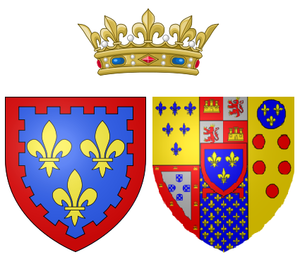
Cette liste présente les duchesses de Berry, qu'elles le soient de plein droit ou par mariage :
Marie Caroline Ferdinande Louise de Bourbon, princesse des Deux-Siciles, plus connue sous son titre de duchesse de Berry, fut l'épouse de Charles Ferdinand d'Artois, duc de Berry, second fils du roi Charles X de France, assassiné en 1820 et la mère du comte de Chambord, prétendant légitimiste au trône de France sous le nom de « Henri V. »